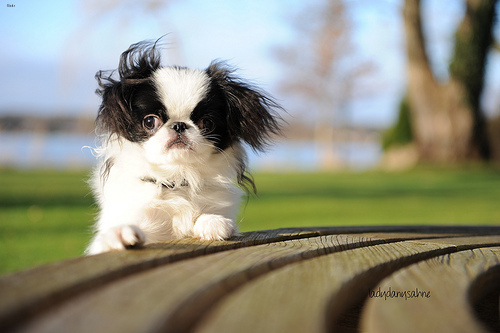
Animal: dog
Breed: japanese_chin